Tanomura Chikuden

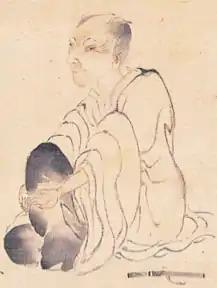
Self portrait

Tanomura Chikuden was the second son of Nomura Sekian, a Confucian doctor of Oka Domain, and was born in Taketa Village, Naoniri District, Bungo Province. As his status was very low among the samurai of the domain, he was entitled to receive only a small stipend of 12 "koku", but actually received about 60% of this stipend due to the poverty of the domain. He started reading at the age of six and entered the domain academy "Yugakukan" at the age of 11. His grades were extremely good and his poetic talent was soon recognized, but he was forced to quit school due to health issues. In 1794, at the age of 18, his mother and older brother died, and the following year he became the heir of the Tanomura family and was received by the daimyo of the domain in audience. From around the age of 20, he studied painting with a local painter, and took what is would now be called a correspondence course with the noted bunjin-ga painter Tani Bunchō in Edo. When he was 22 years old, he served as a Confucian scholar at the "Yugakukan" and eventually became its president. He decided to quit his medical practice and concentrate on academics, and by order of the shogunate, he was involved in the compilation of an official history of Bungo Province.